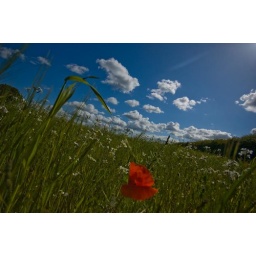
A poppy in a field and a blue sky - perfect summer view